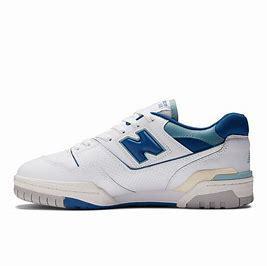
Brand: New
Model: Balance New Balance 550